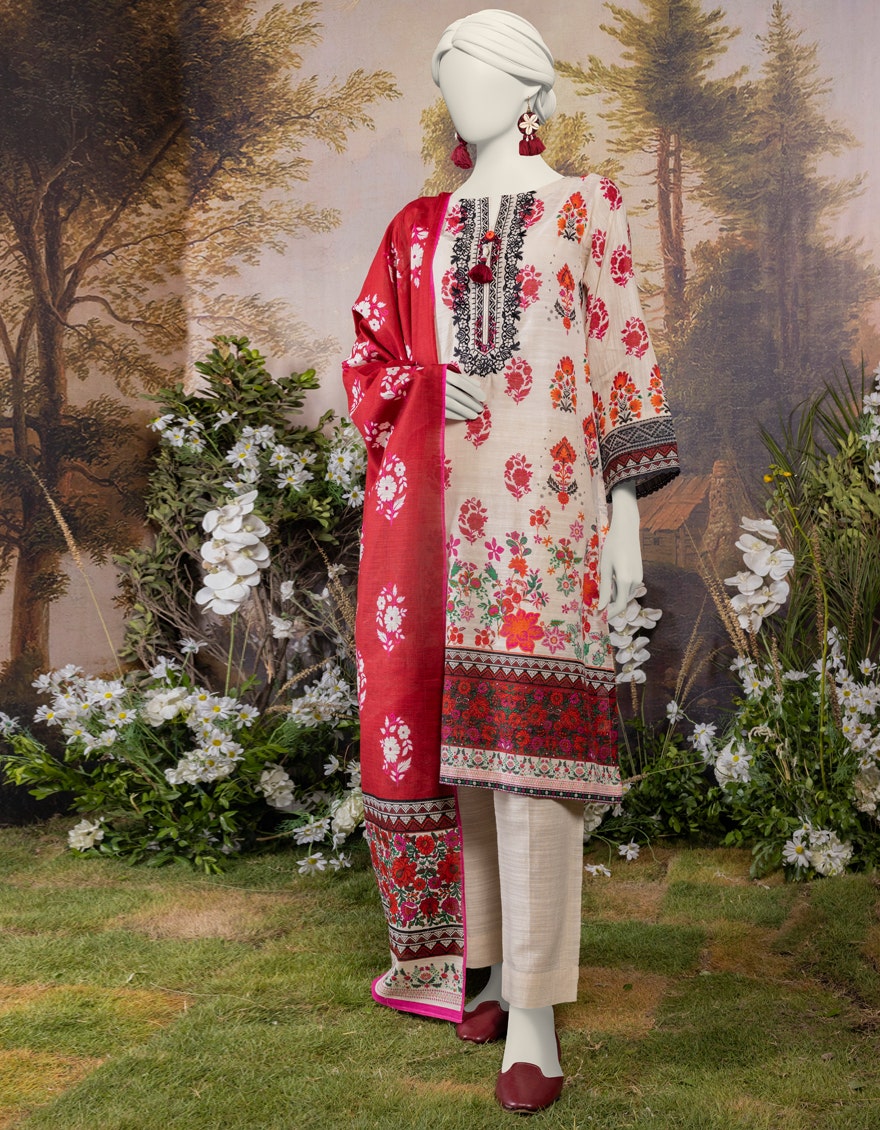
red multi embroidered salwar suit